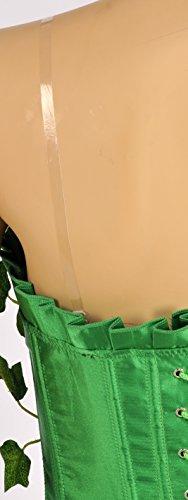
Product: DC Comics Poison Ivy Deluxe Costume, Green, Large
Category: Clothing, Shoes & Jewelry | Costumes & Accessories | Women | Costumes & Cosplay Apparel | Costumes
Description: Deluxe officially licensed DC Comics Poison Ivy costume with corset, skirt, pantyhose, headband, and glovelettes packaged in reusable garment bag.
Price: $78.39